Canada women's national goalball team

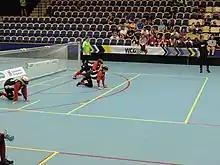
Canadian women's goalball team defending in readiness of the Brazilian team. World Goalball Championships, Malmö, Sweden (2018).

IBSA World Goalball Championships have been held every four years from 1978. Placing first, second or third in the tournament ensures a berth in the .